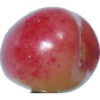
Label: cherry_rainier